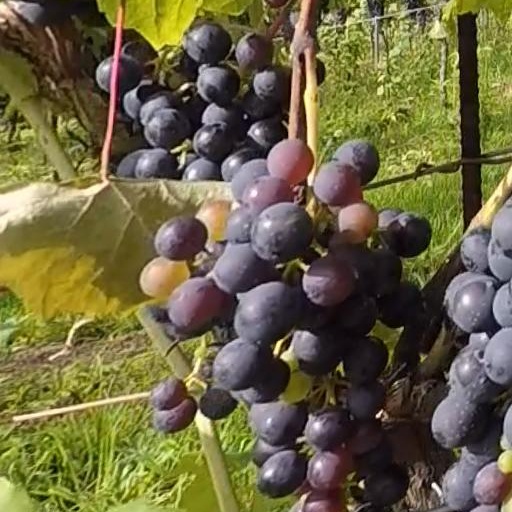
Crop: grape